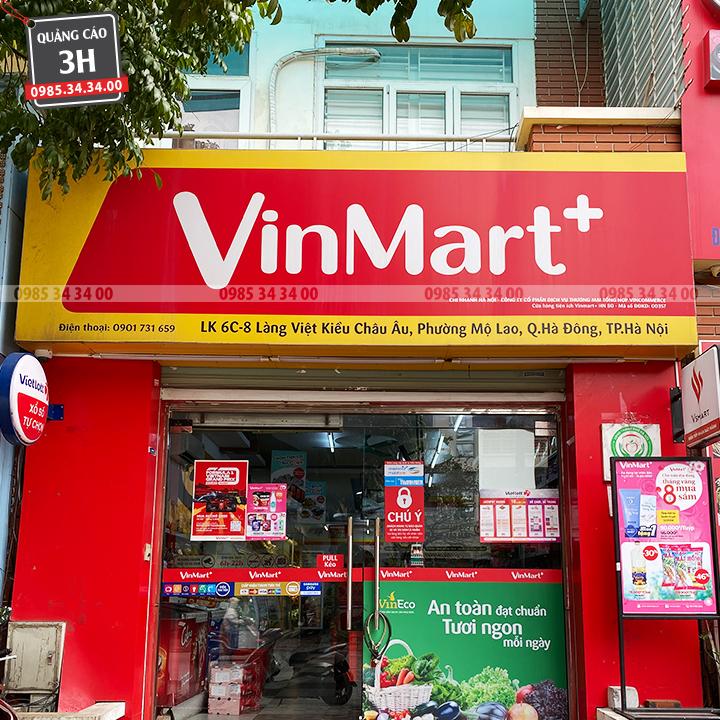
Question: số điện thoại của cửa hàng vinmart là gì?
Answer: số điện thoại của cửa hàng vinmart là 0901731659